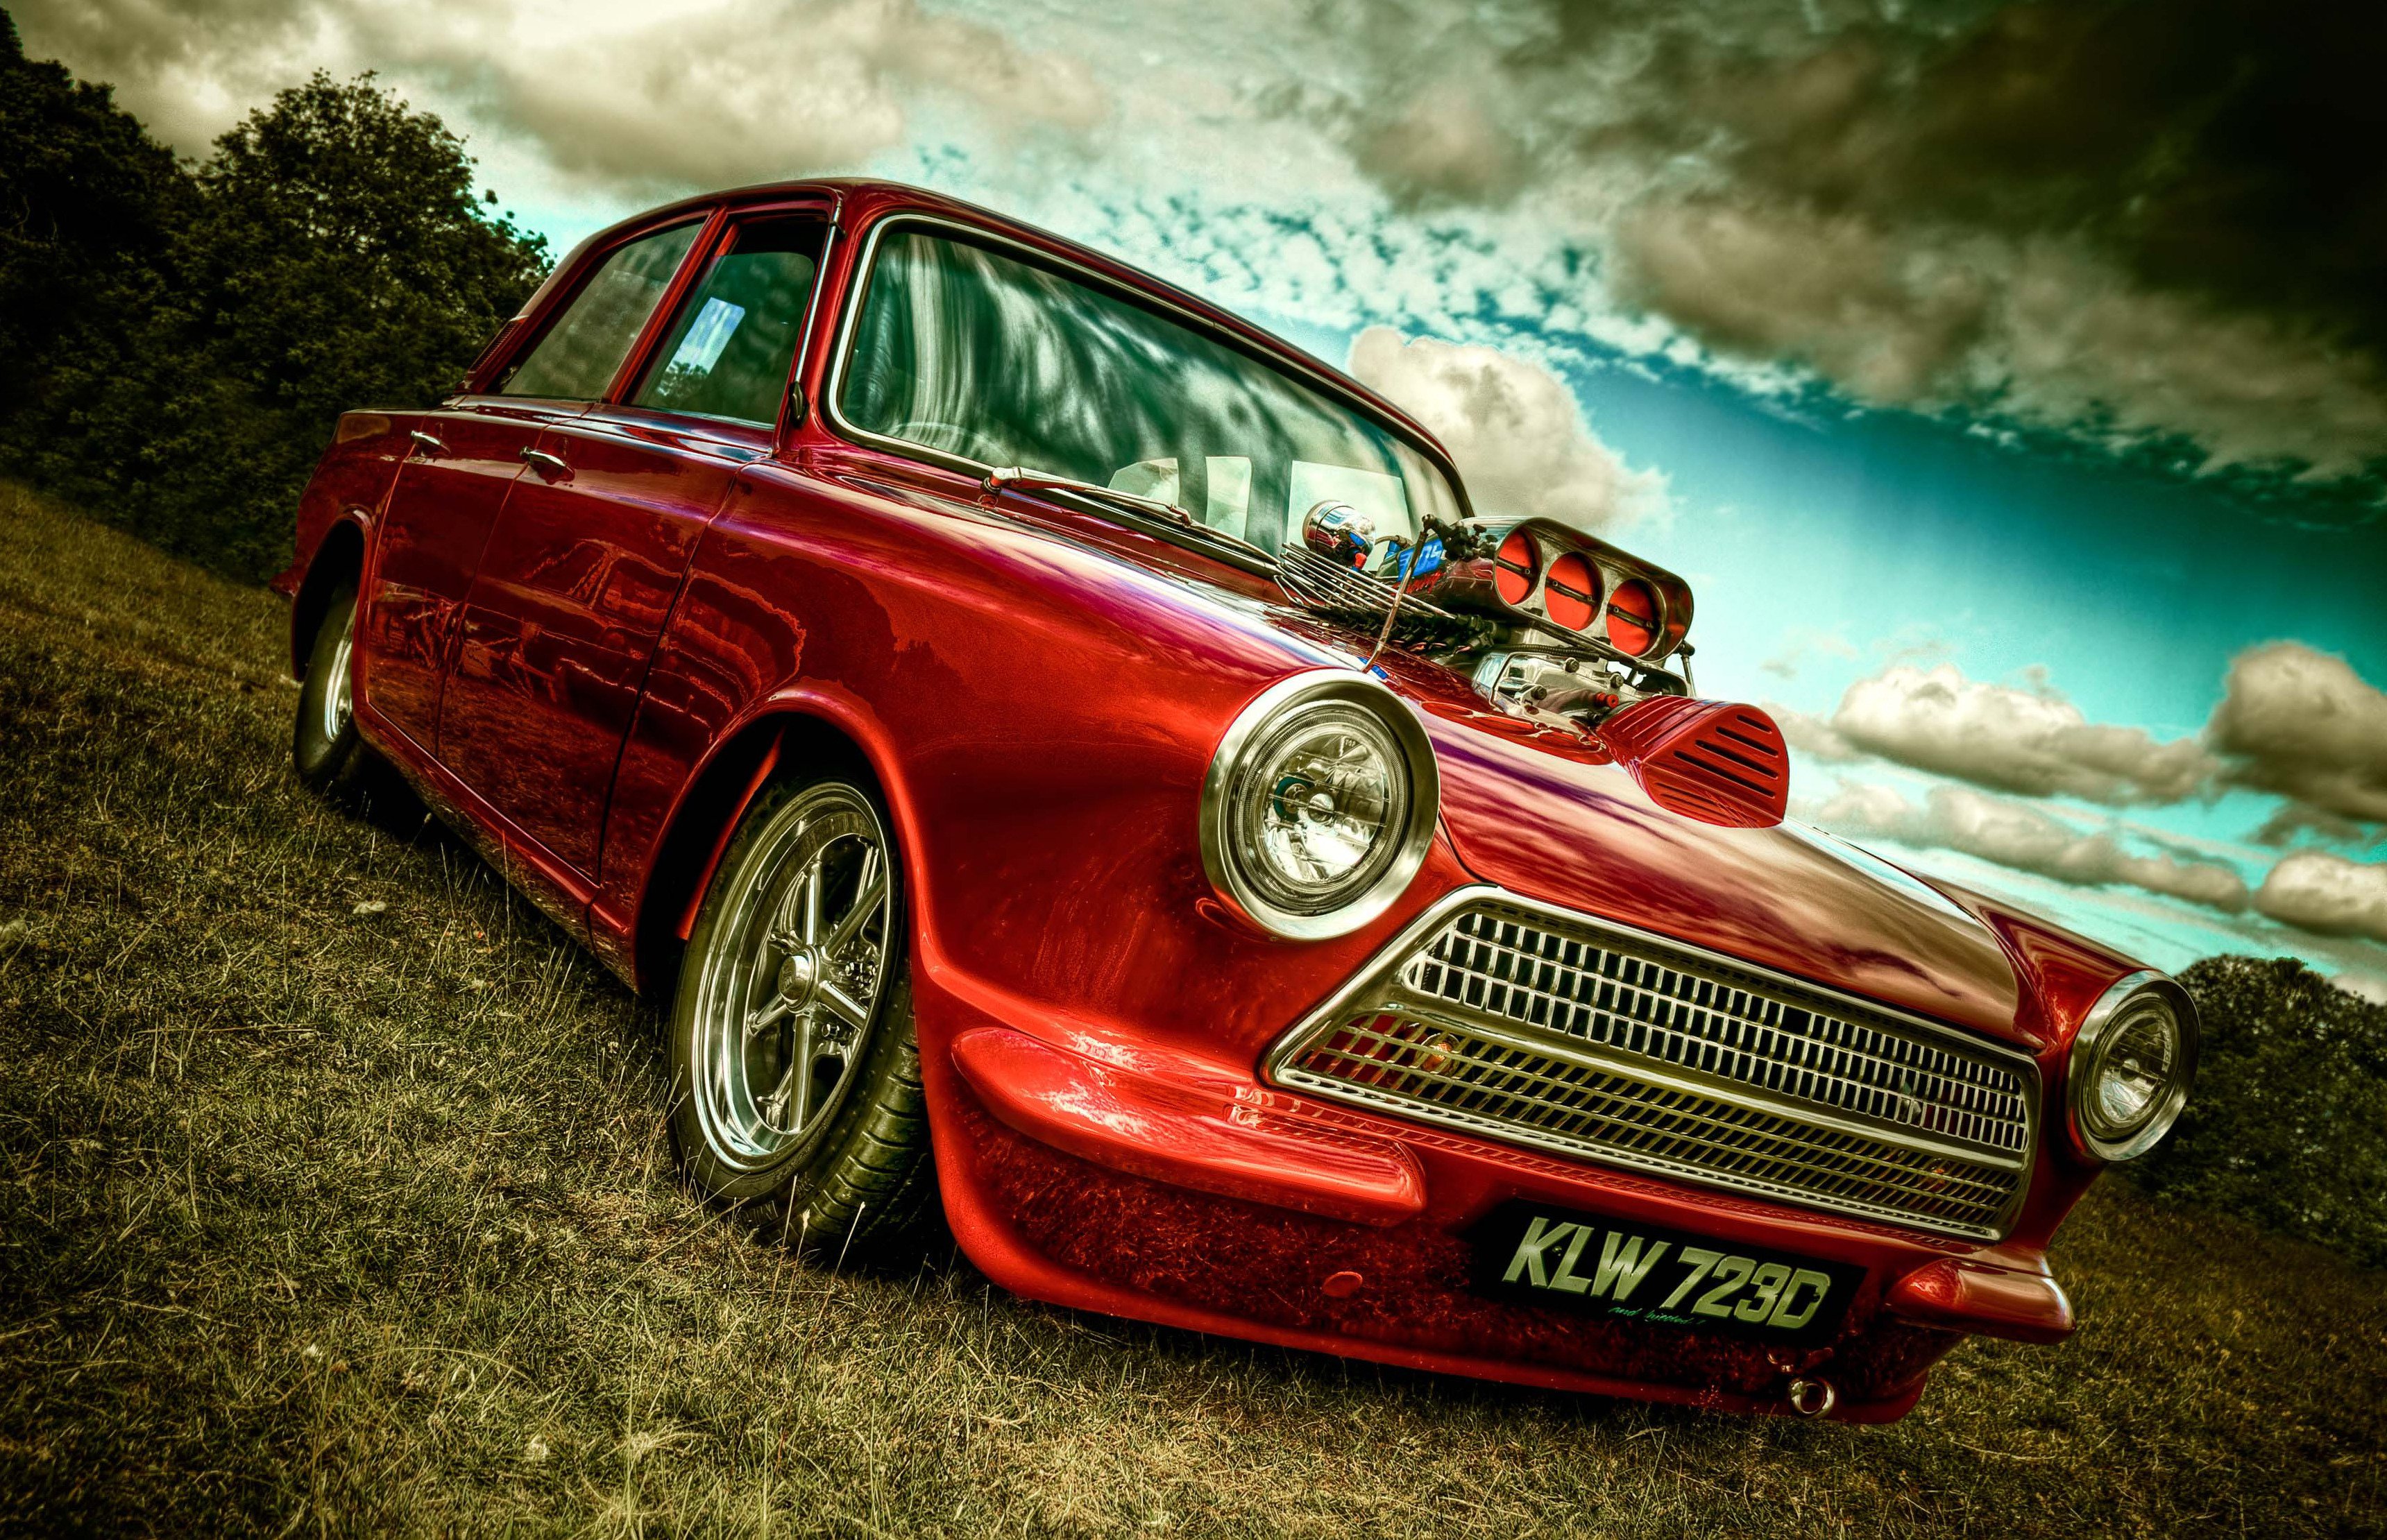
city, cars, flower, shit, wheel, vehicle, Automotive parking light, land vehicle, car, tire, vehicle registration plate, hood, automotive lighting, grille, green, automotive tire, motor vehicle, automotive design, sky, cloud, headlamp, bumper, hubcap, alloy wheel, vehicle door, automotive exterior, kit car, fender, Automotive fog light, rim, classic car, personal luxury car, rolling, hardtop, classic, automotive wheel system, grass, plant, full size car, antique car, performance car, mid size car, tree, auto part, luxury vehicle, windscreen wiper, sports car, windshield, family car, vintage car, compact car, landscape, notchback, sedan, pattern, coupe, custom car, city car, hatchback